HMAS Success (OR 304)

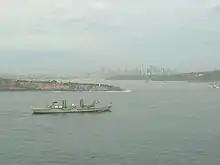
"Success" entering Sydney Harbour during the 2009 ceremonial fleet entry

At the end of 2009, the Department of Defence released a request for tender for modification of "Success" into a double hull vessel, allowing her to meet International Maritime Organization standards for oil tankers. The tender was awarded to Singapore-based ST Marine (a subsidiary of ST Engineering), with the conversion to be made during 2011. The ship sailed to Singapore in November for a naval exercise, after which she was to enter dock for the 14-week conversion, but problems in the contract delayed the dockyard start date, and "Success" was ordered back to Sydney, via in Western Australia, so the ship's company could take leave with family while the contract was finalised. Work on the ship started in late December 2010, with the main conversion work completed by the end of April 2011. In May 2011, a civilian contractor working on the ship died after falling overboard. "Success" left Singapore in late May, and returned to Sydney.